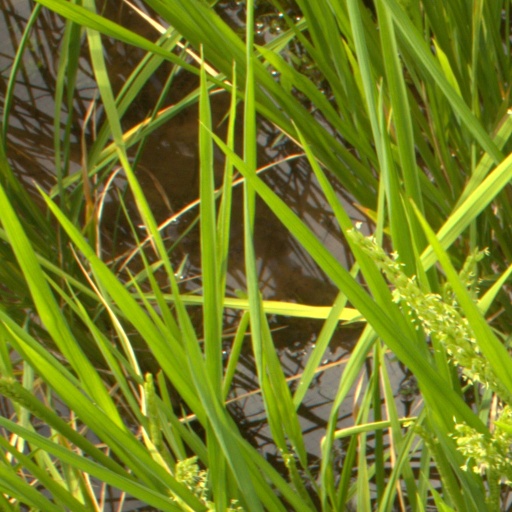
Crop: rice